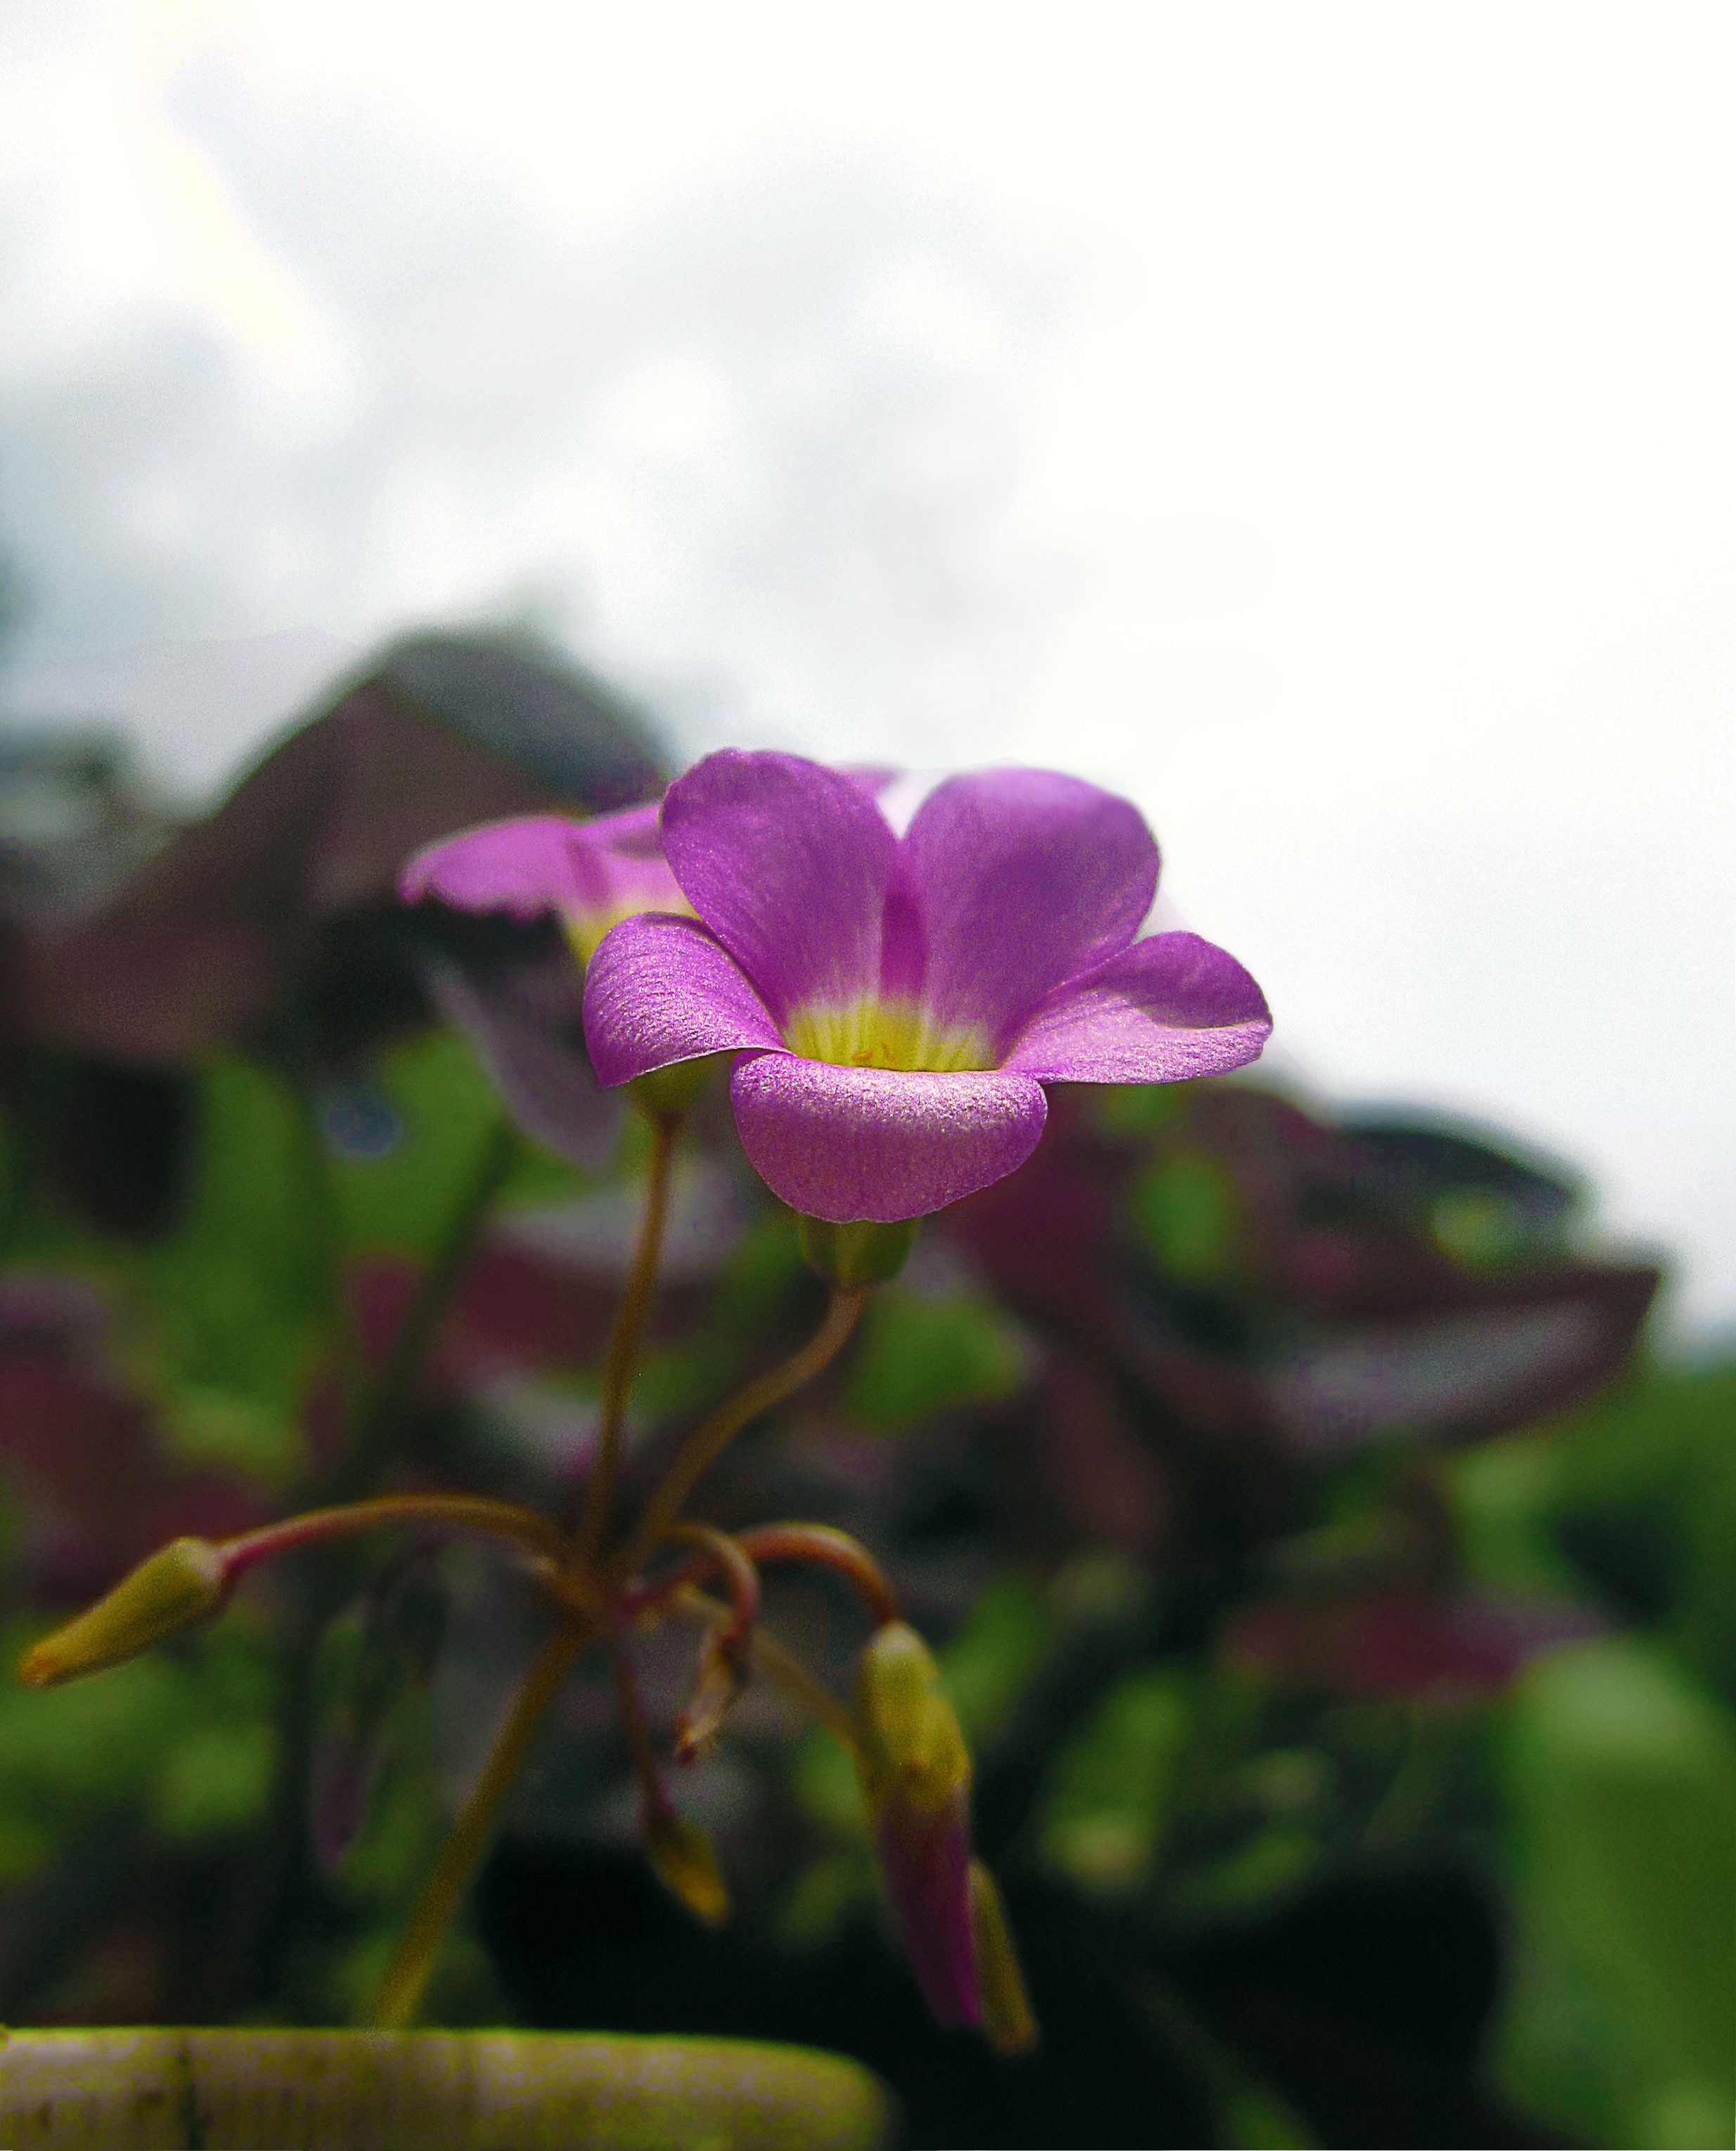
nature, grass, blossom, growth, plant, bunch, stem, leaf, flower, purple, petal, green, color, macro, natural, botany, blue, colorful, garden, flora, wildflower, flowers, colour, petals, bright, magenta, vibrant, macro photography, flowering plant, land plant, violet family